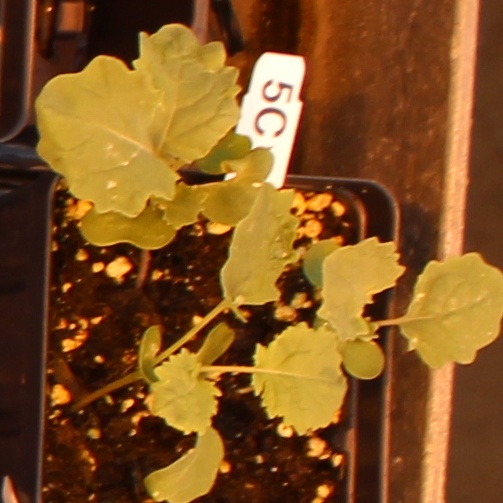
Label: Canola